Shimoga district

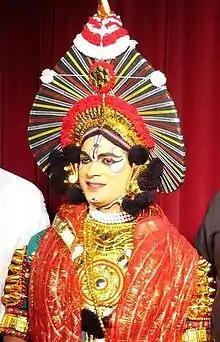
A Yakshagana artist.

Dollu Kunitha and Yakshagana are some of the dance forms which are prevalent in this district. Yakshagana has a long history in the district and Dr. Kota Shivarama Karantha suggests that origin of the 'badaguthittu' form of Yakshagana took place in the region between Ikkeri of Shimoga district and Udupi.